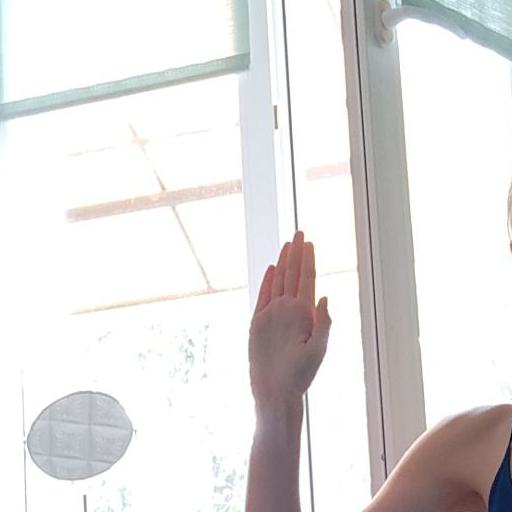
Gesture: stop